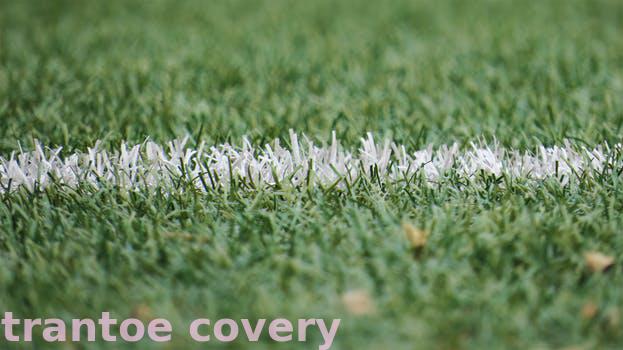
Label: Watermark